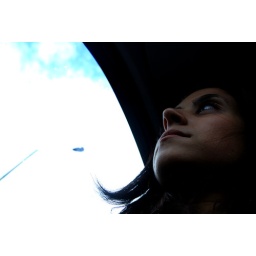
someone dipped some blue ink in the sky